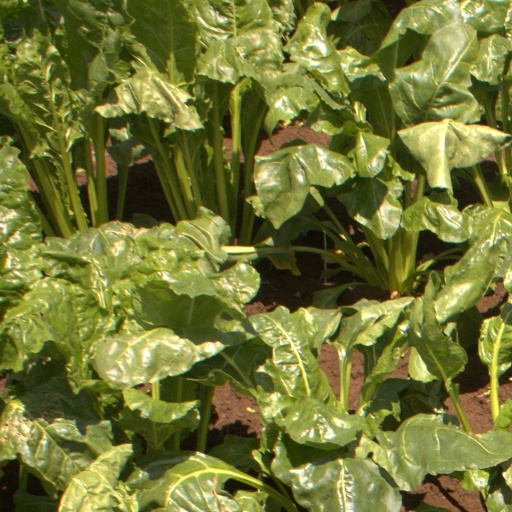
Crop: sugar beet